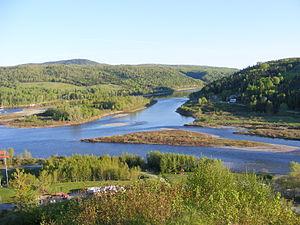
Deux splendides Rivière, la Matapédia et la Restigouche
Matapédia est une municipalité canadienne d'environ 660 habitants faisant partie de la municipalité régionale de comté d'Avignon en Gaspésie dans l'Est du Québec. La paroisse catholique de Matapédia se nomme Saint-Laurent-de-Matapédia et, parfois, ce nom est aussi utilisé pour la municipalité.